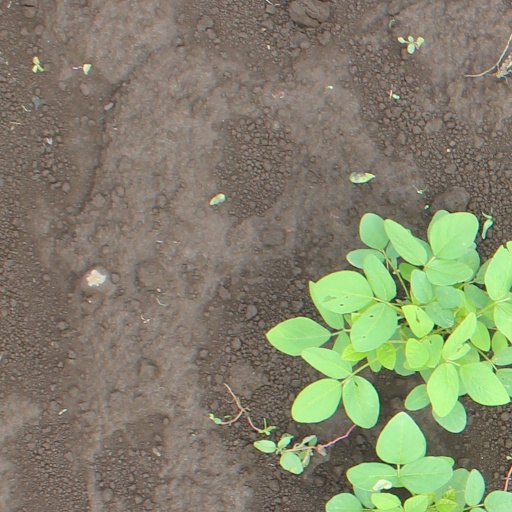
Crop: soybean